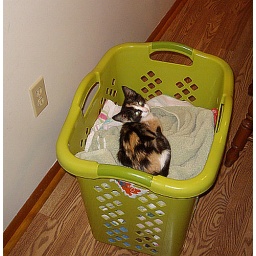
Left the clean towels in the basket over nite and someone decided to make herself cozy